Great Eastern Highway

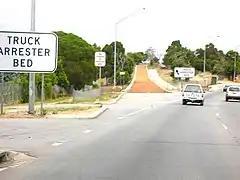
Greenmount Hill truck arrester bed

On 14 April 1938, the name Great Eastern Highway was gazetted, in accordance with section 10 of the Land Act, 1933–1937. It replaced the names previously used along the route: Ascot Road, Guildford Road, York Road, Guildford–Northam Road, Toodyay–Northam Road, Mitchell Avenue, Throsell Road, Sermon Road, Dreyer Road, Goldfields Road, Kalgoorlie Road, Woodward Street, and Coolgardie Road.